Discs of Tron

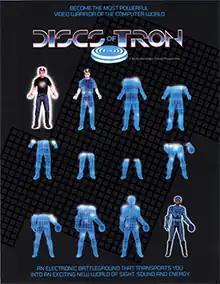
North American arcade flyer

Discs of Tron is the second arcade video game based on the 1982 Disney film "Tron". While the first "Tron" is a collection of four minigames, "Discs of Tron" is a single game inspired by "Tron"s disc-battles. It is set in an arena similar to the one in the jai alai–style sequence.